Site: brandenburg
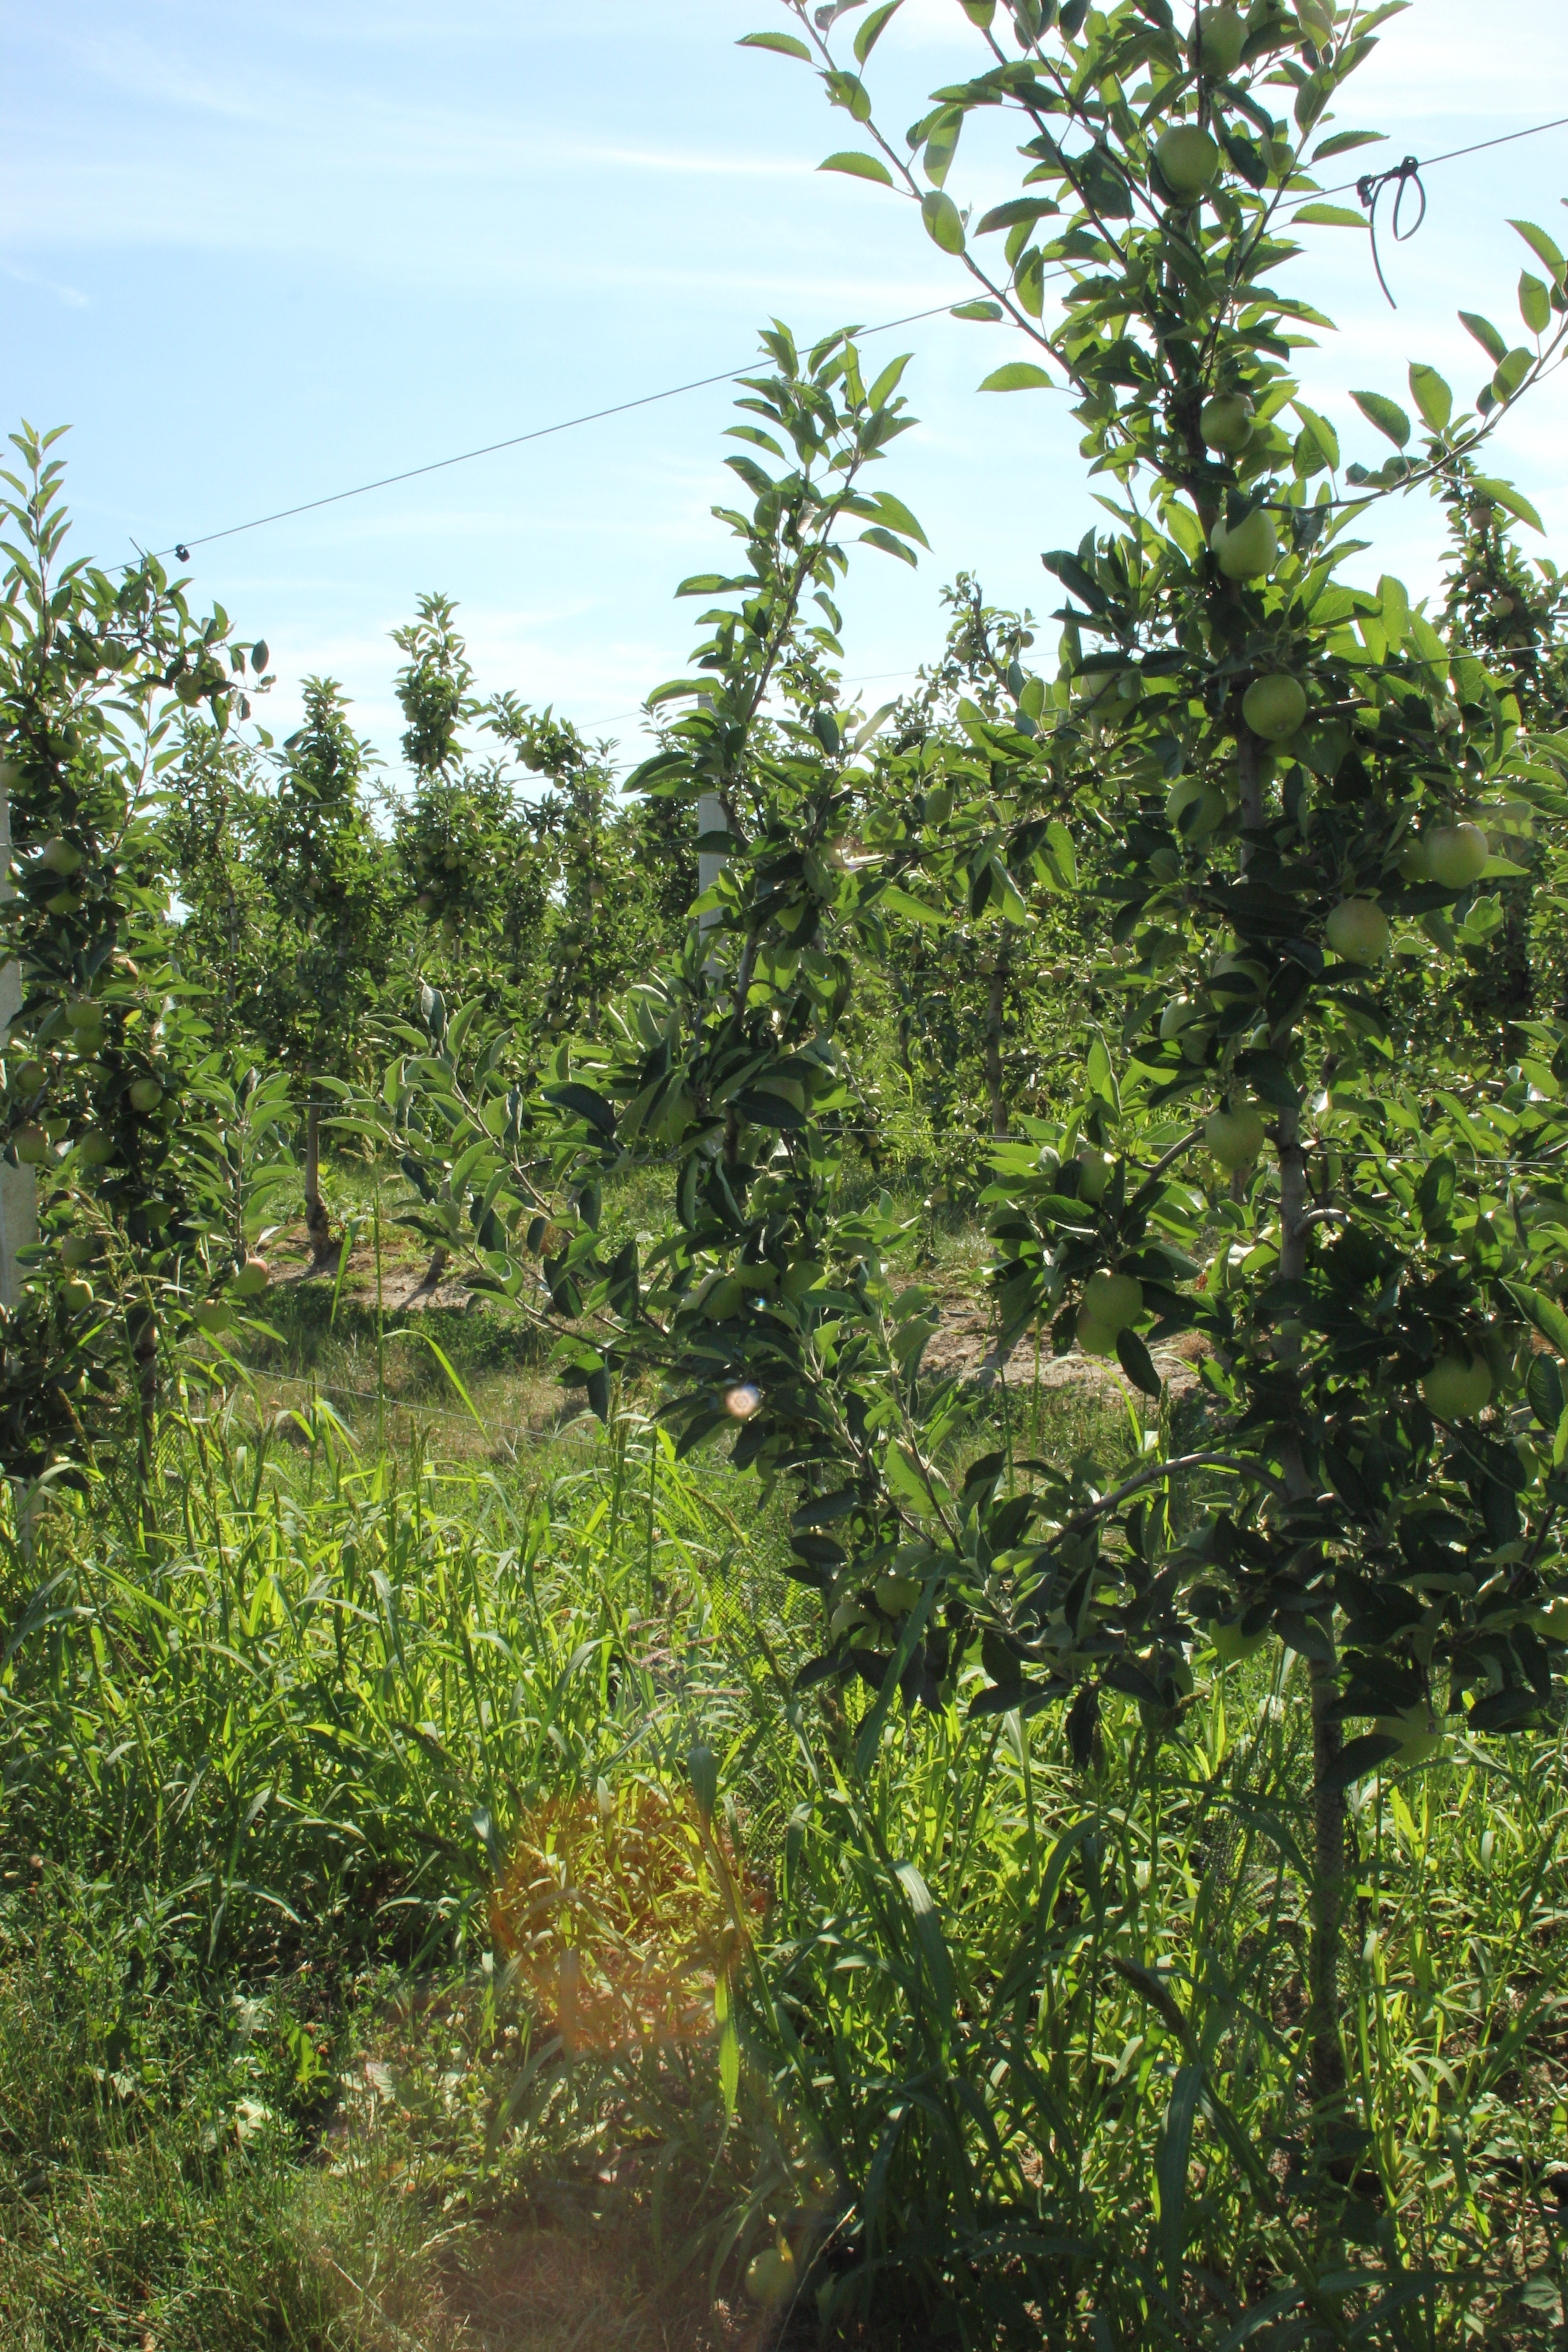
Growth stage (BBCH 77): Development of fruit